United States v. 11 1/4 Dozen Packages of Articles Labeled in Part Mrs. Moffat's Shoo-Fly Powders for Drunkenness

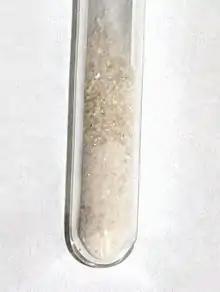
Mrs. Moffat's Shoo-Fly Powders contained tartar emetic, the substance shown here.

The FDA seized the packages following their shipment from the manufacturer in Philadelphia to Buffalo, New York, in November 1940. On November 27, the United States Attorney for the Western District of New York filed suit in district court under the FFDCA.